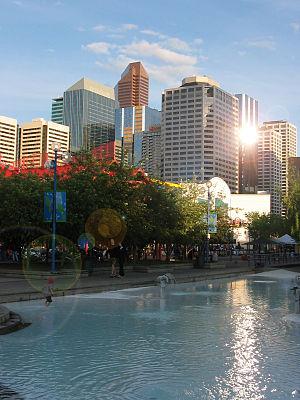
La route 1 de l'Alberta est une route majeure de la province de l'Alberta. Elle est la branche sud de la route transcanadienne de la province, tandis que la branche nord est la route 16. Comme dans toutes les provinces de l'Ouest, la branche sud de la transcanadienne porte le numéro 1. Elle est le principal lien Ouest-Est du Sud de la province et constitue le principal lien entre la métropole, Calgary, et les provinces de la Colombie-Britannique, à l'aire touristique de Banff et à la province de la Saskatchewan. Elle mesure au total 534 kilomètres, et elle traverse les villes de Lake Louise, Canmore, Banff, Calgary, Brooks et Medicine Hat. De plus, elle est à voies séparées sur presque toute sa longueur, et possède les standards autoroutiers à l'ouest de Calgary dans les Rocheuses.